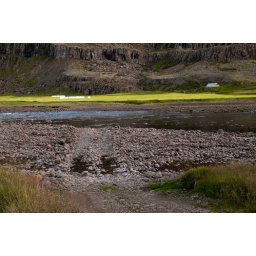
we think this is the road to the house in the distance. So you would have to drive your car through the river.